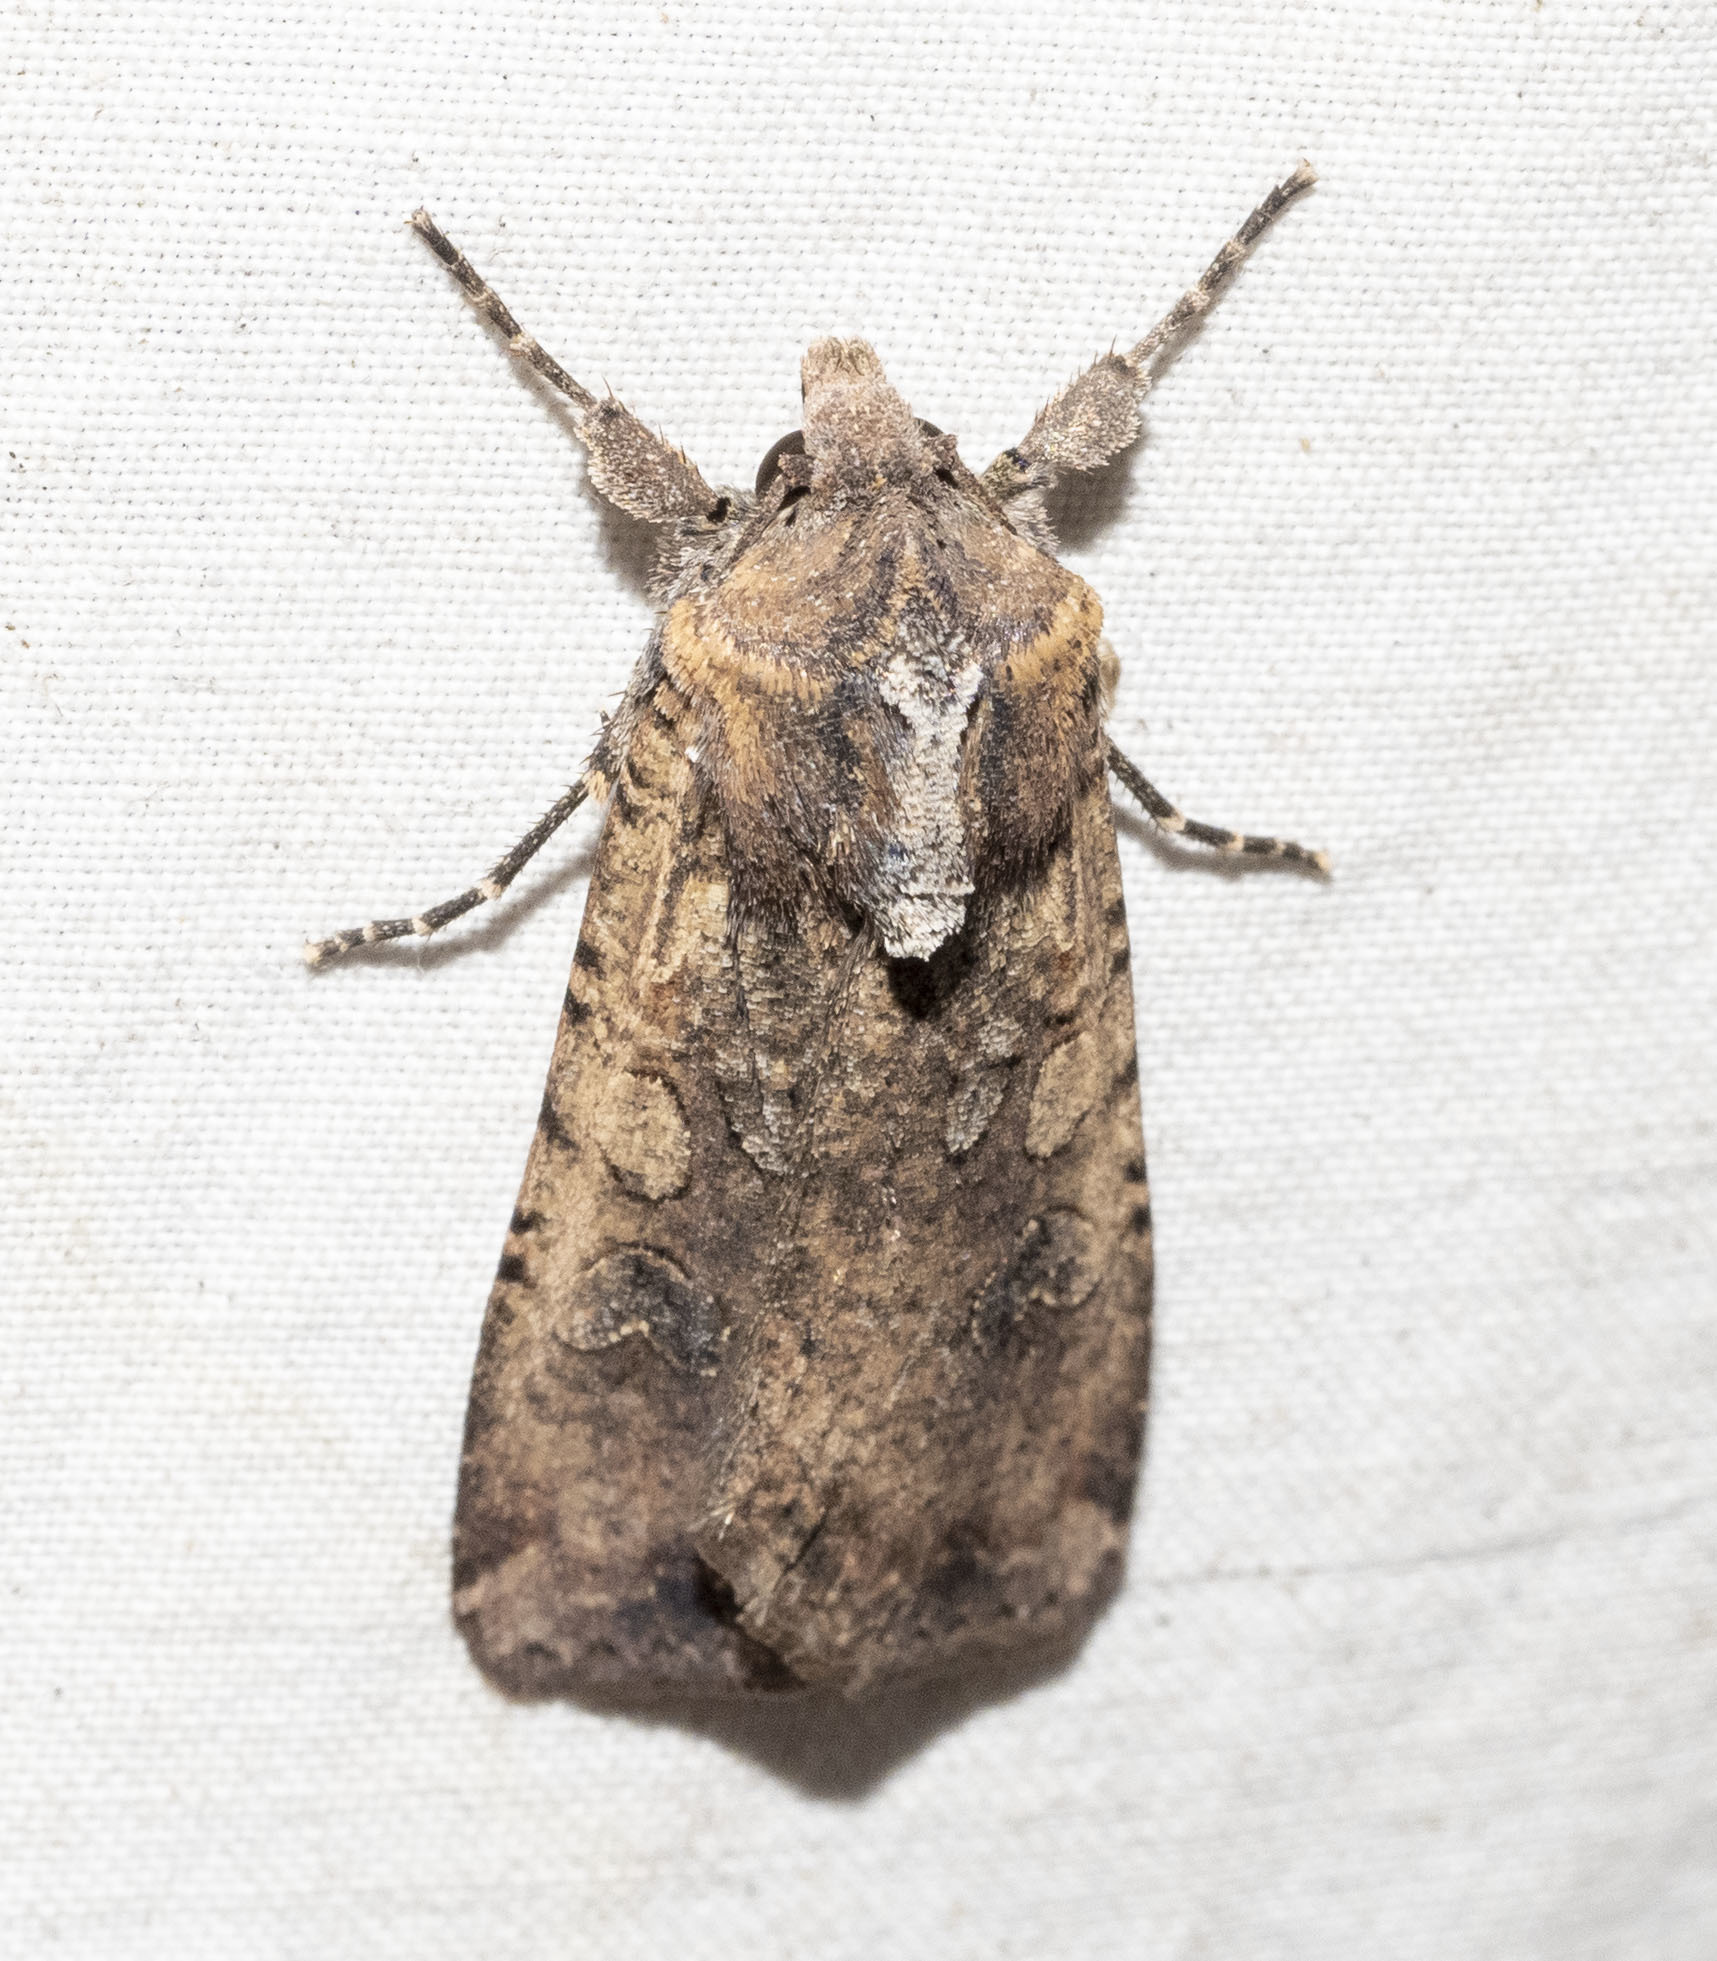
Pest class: cutworms